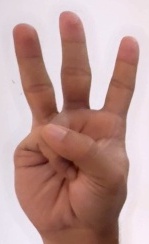
ASL sign: W